Tor Obrestad

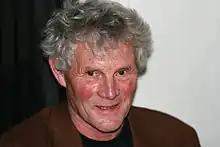

Tor Obrestad (12 February 1938 – 25 January 2020) was a Norwegian novelist, poet and documentary writer.